G.I. Carmen

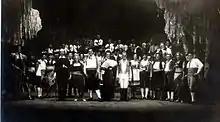
The cast and band of "G.I. Carmen" on stage at the Theatre Marigny, Paris, France, November 1945

Shortly after V-E Day Lt. Robert T. Bogan, 253rd Special Services officer, directed his assistant, T/5 Frederick Wiener (aka Fredd Wayne), to organize an entertainment for the regiment. Sgt. Joe Pollock, co-collaborator with Wayne on Special Services theatricals during the 253rd’s training stint in Mississippi, joined Wayne in planning a show based on Wayne’s idea of a burlesqued version of Bizet's opera "Carmen". Flyers were posted seeking volunteers for cast and crew in "Carmen – a Boilesk Voishin”. Of the 45 GIs in the cast about half would perform in drag but none wanted the title role, so Wayne became the U.S. Army’s "Carmen" in addition to co-producing and directing the show.